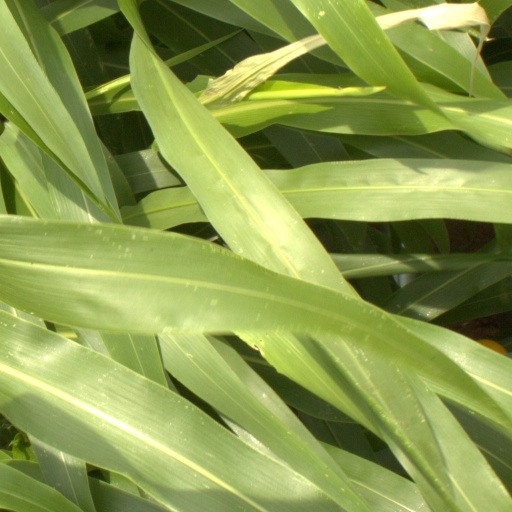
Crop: sorghum